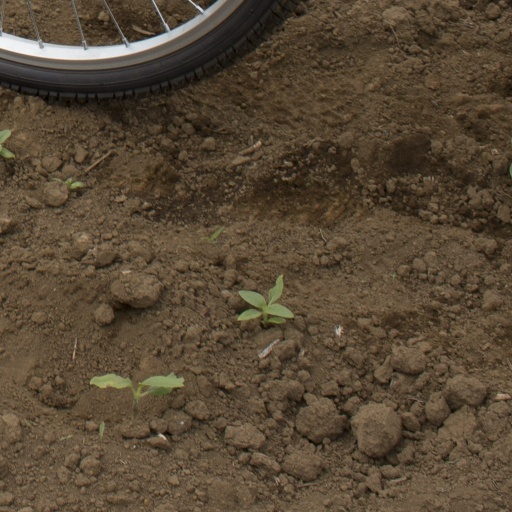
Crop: Jerusalem artichoke